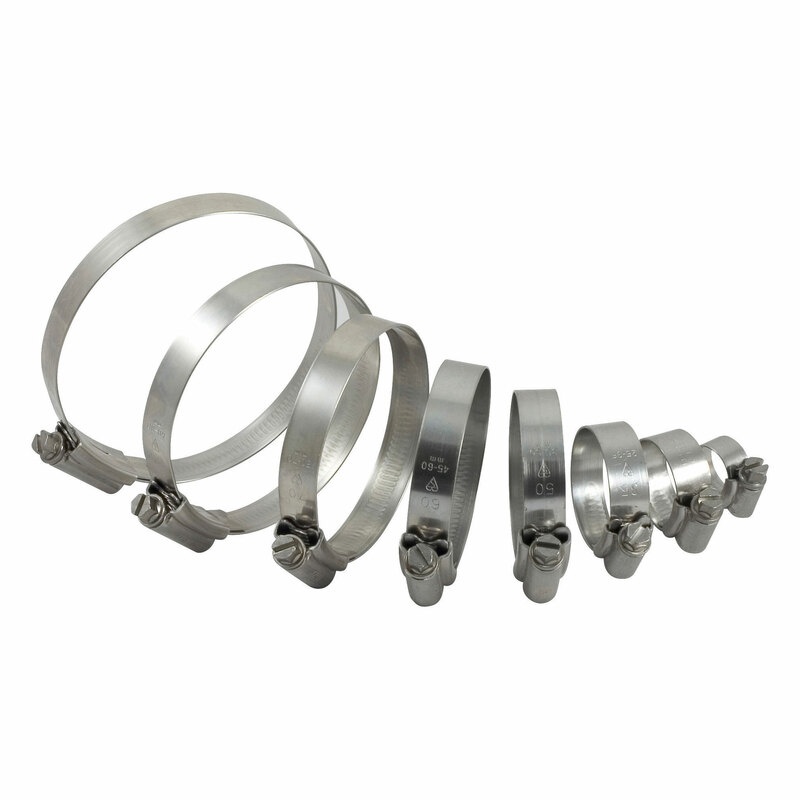
SAMCO Satz Schlauchschellen 1340000107/1340000103
.cs95E872D0{text-align:left;margin:0pt 0pt 0pt 0pt;}.csA7555675{color:#000;background-color:transparent;font-weight:normal;font-style:normal;} SAMCO Sport radiator hoses are a guarantee of quality and performance for cooling your engine. They withstand temperatures of up to 200°C, improving the flow of coolant and UV-resistant thanks to their special treatment.
Brand: SAMCO
Category: Vehicles & Parts > Vehicle Parts & Accessories > Motor Vehicle Parts > Motor Vehicle Engine Oil Circulation > Oil Drain Plugs